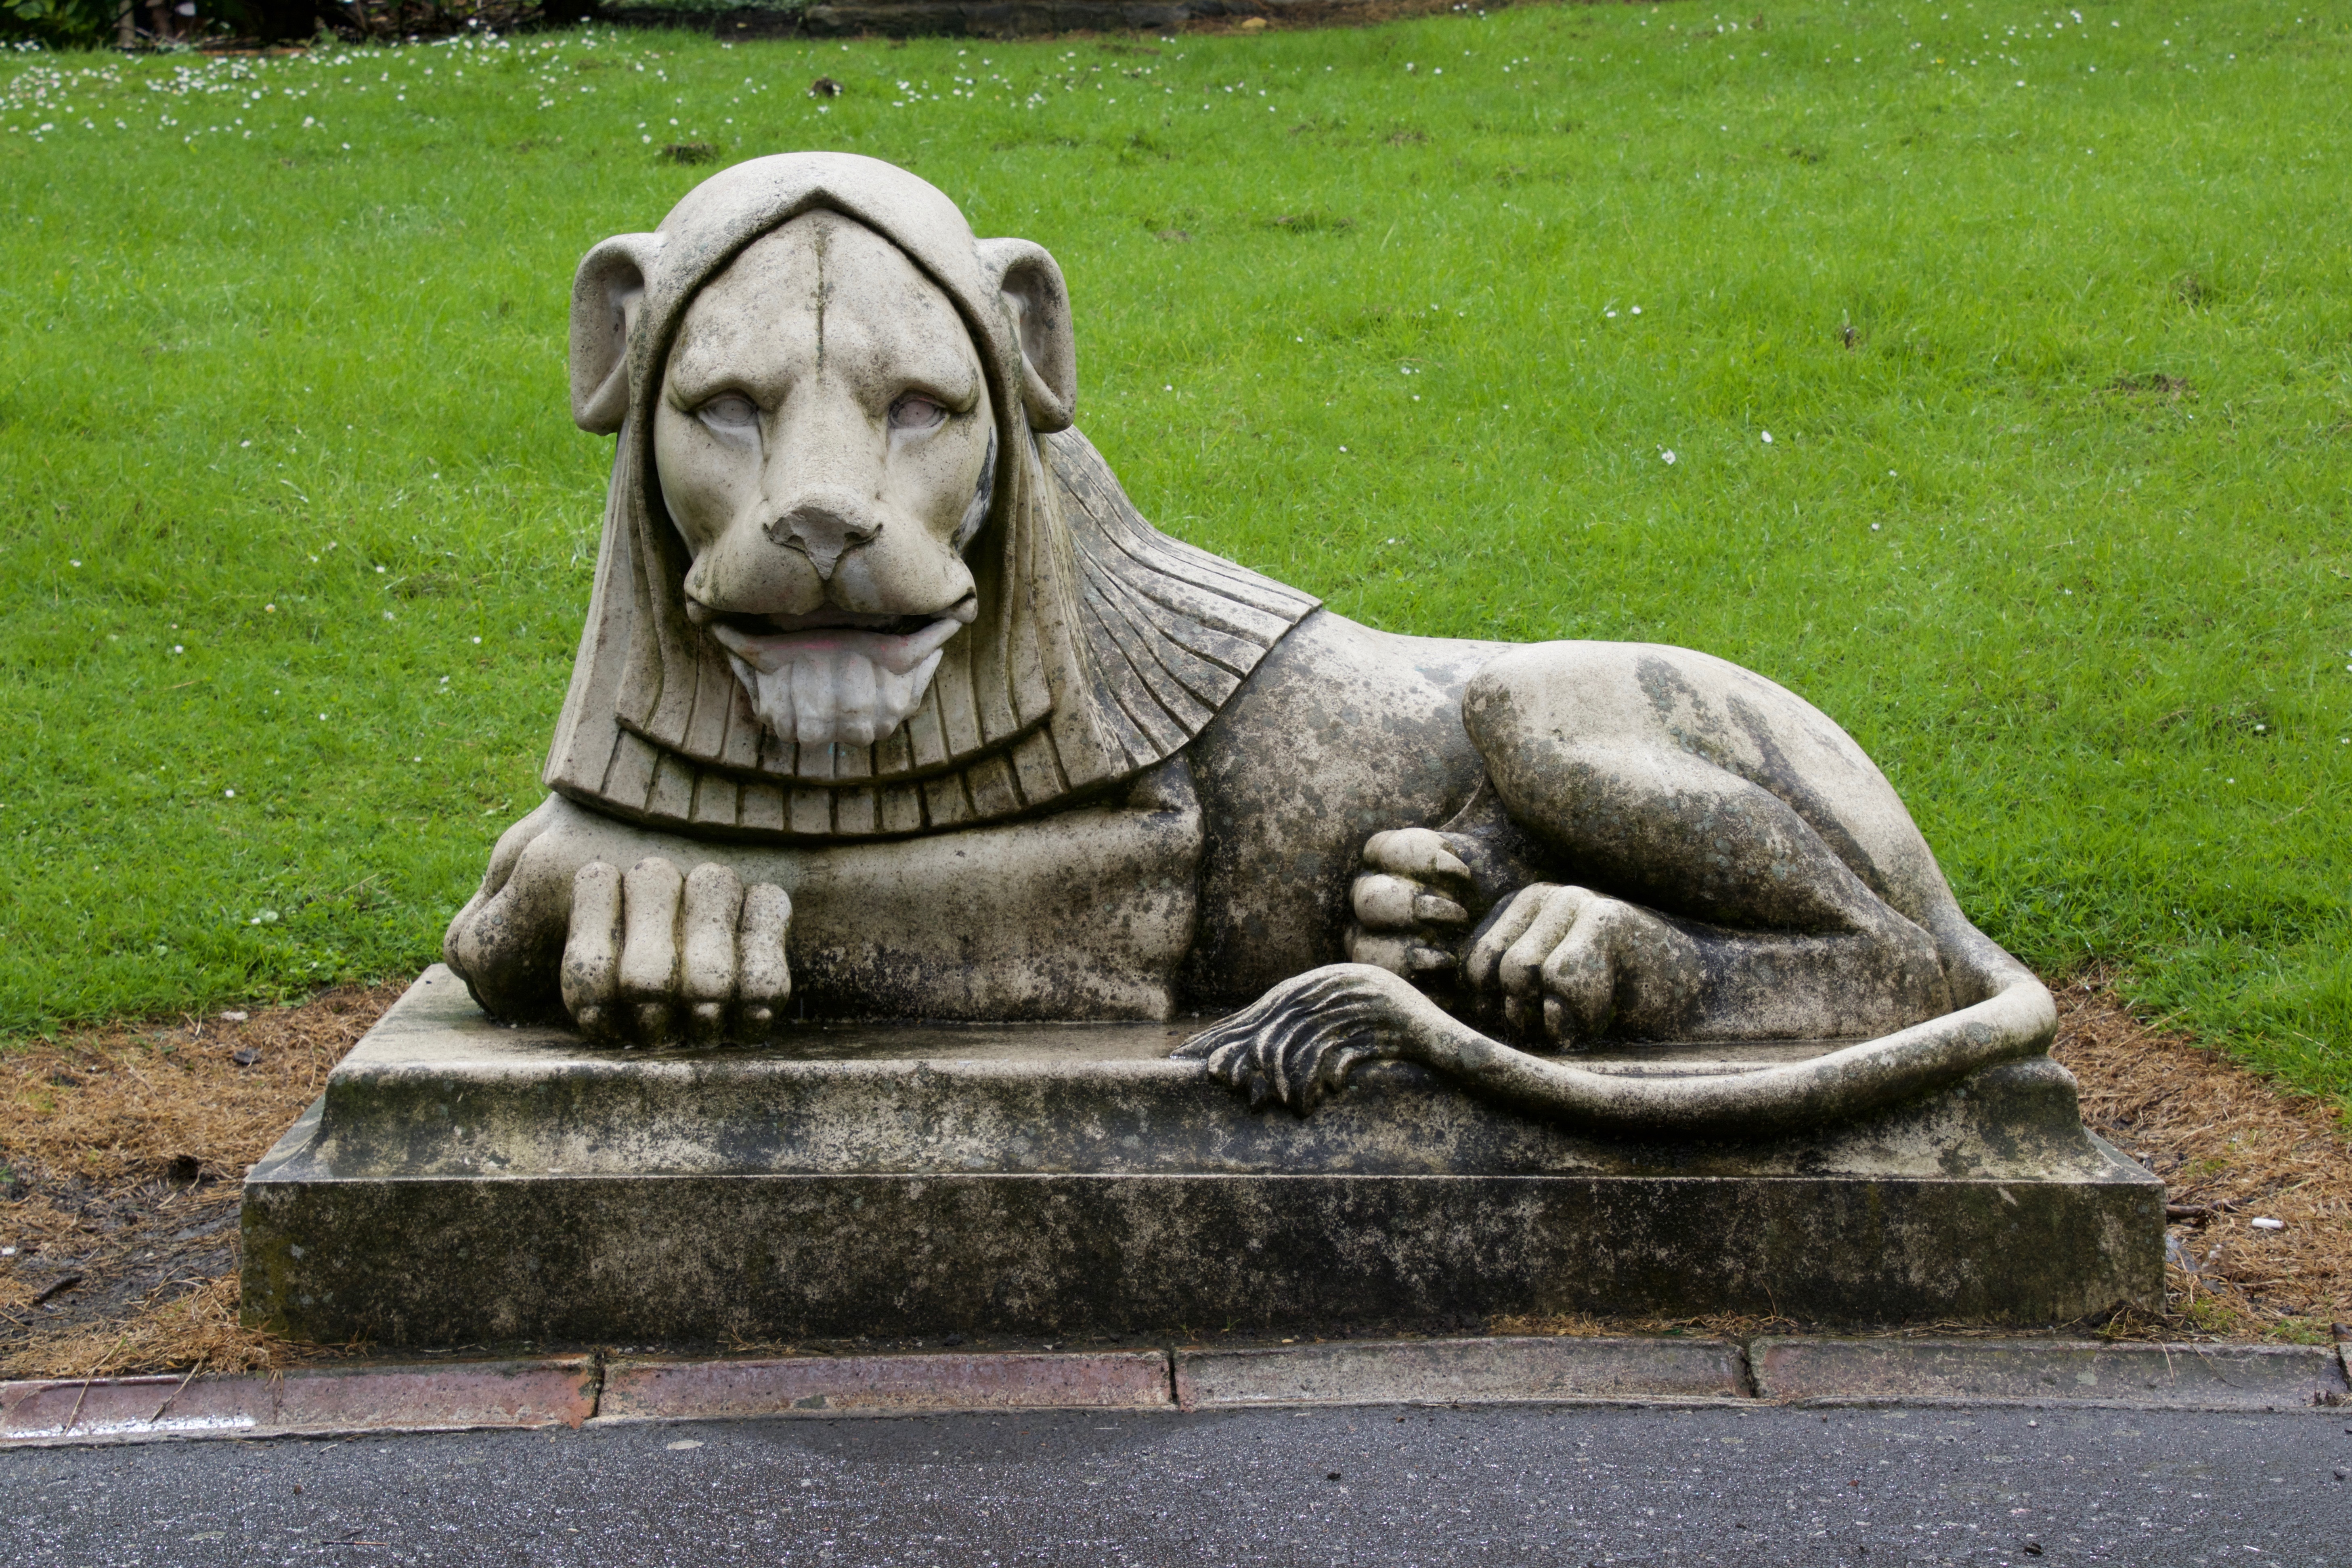
outdoor, stone, monument, statue, park, lion, sculpture, art, carving, ancient history